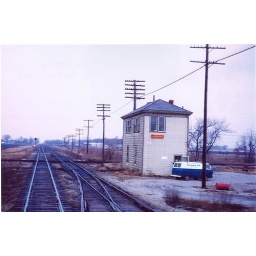
Looking west at LaCrosse from the rear car of passenger train in 1970. Photo by Jim Latimer.